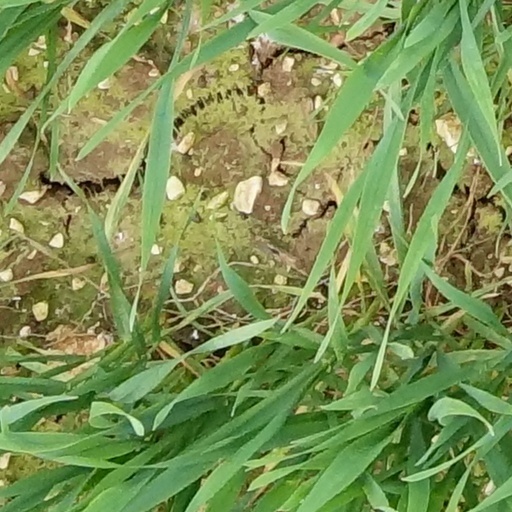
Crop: wheat